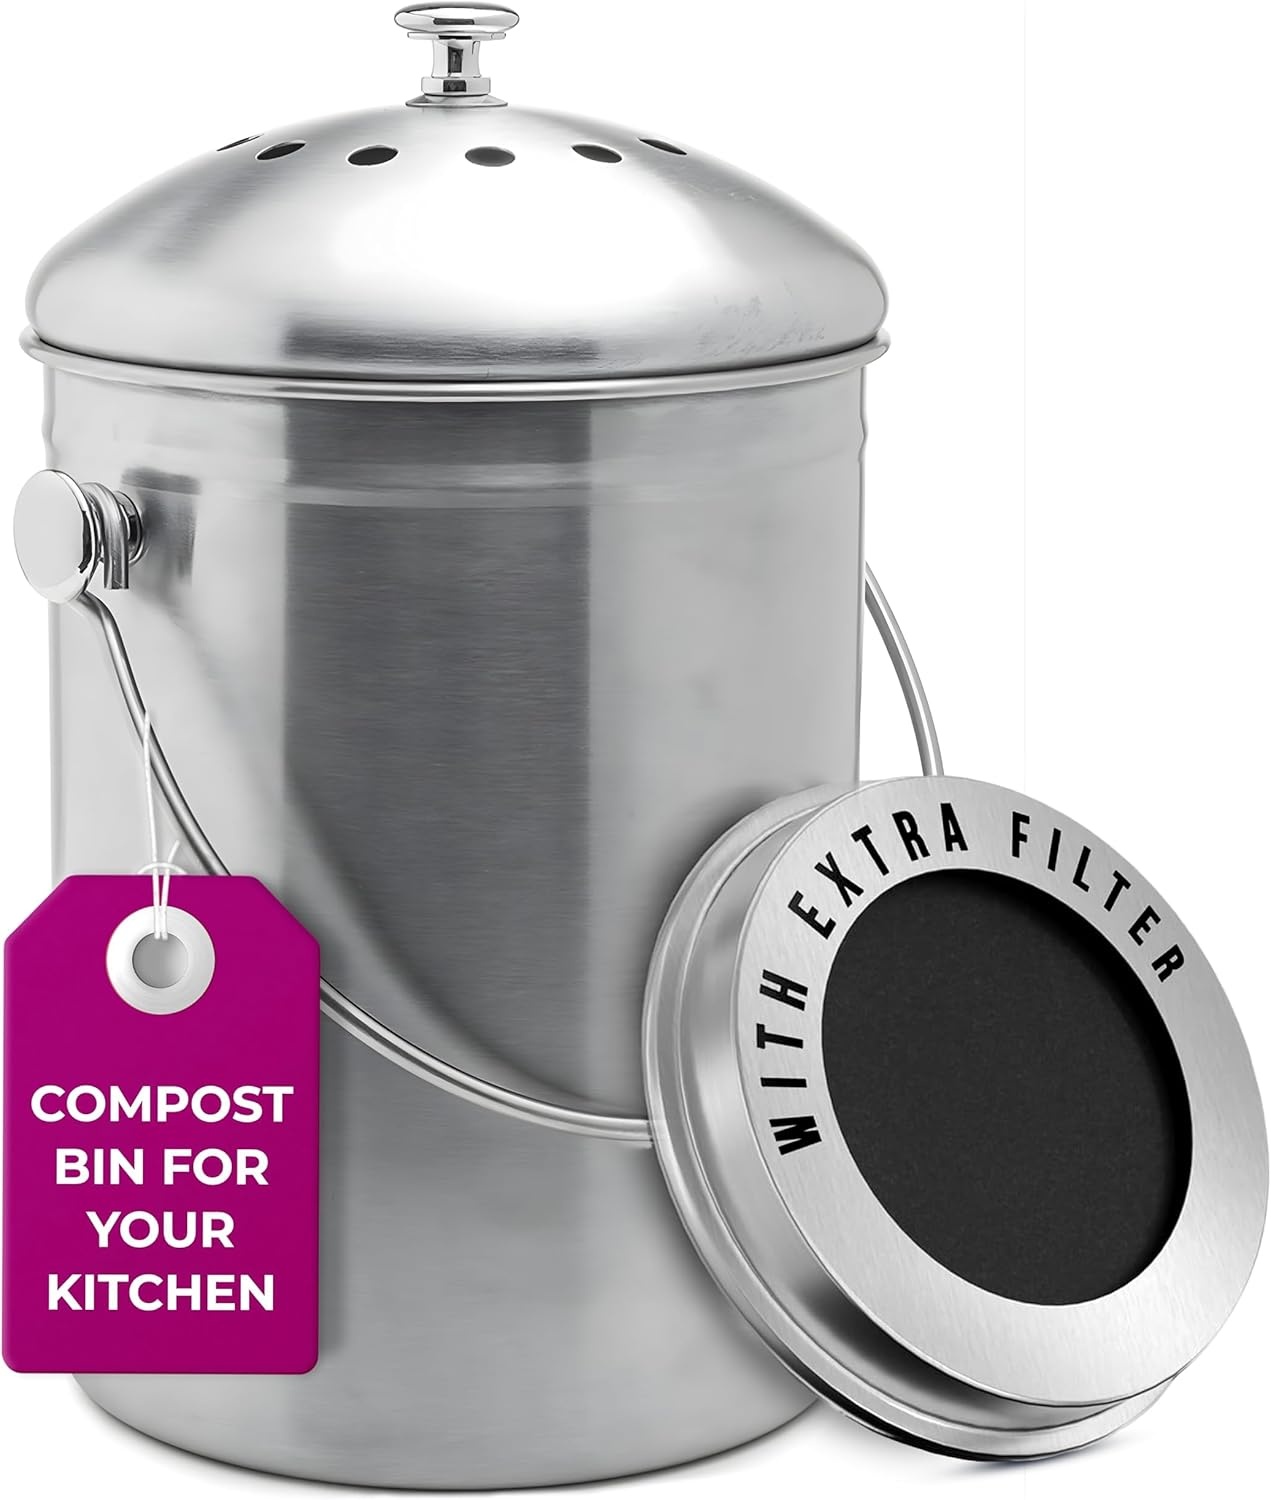
EPICA Countertop Compost Bin Kitchen | 1.3 Gallon | Odorless Composting Bin with Carbon Filters | Indoor Compost Bin with Lid | Stainless Steel Kitchen Composter for Food Scraps & Waste Recycling
Overview Material : Stainless Steel Color : silver Brand : Epica Capacity : 1.3 Gallons Product Dimensions : 7.16"L x 7.16"W x 11"H Shape : Cylindrical Item Weight : 0.01 Ounces UPC : 885465843900 Manufacturer : USA About this item FEATURED IN BON APPETIT & FORBES: Recognized by renowned magazines, EPICA’s compost bin is a perfectly sized marvel for your kitchen, compact yet spacious enough to hold days' worth of compostable organic waste. Measures 7.16" in diameter x 11" high. CONTROL KITCHEN ODORS NATURALLY: EPICA's compost bin with an airtight lid and replaceable activated-charcoal filter can eliminate unpleasant odors in your kitchen naturally and conveniently. EASY TO CLEAN & RESISTANT TO LEAKS: Our one-piece molded counter compost bin with lid, resists rust and leaks, making it easy to clean and maintain. Say goodbye to welded bins that deteriorate over time. BUILT TO LAST A LIFETIME: Made of high-grade stainless steel, EPICA's counter top compost bin for kitchen is durable, scratch resistant, and won't leach toxic chemicals into your compost. REPLACEABLE CHARCOAL FILTER FOR ODORLESS COMPOSTING: EPICA's specially designed activated-charcoal filter is essential for an odorless indoor compost bin. With proper handling, the filter lasts over six months.
Brand: Epica
Category: Home & Garden > Lawn & Garden > Gardening > Composting > Composters